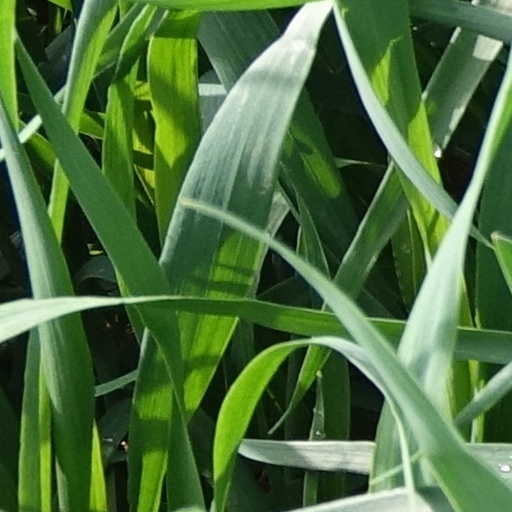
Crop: wheat